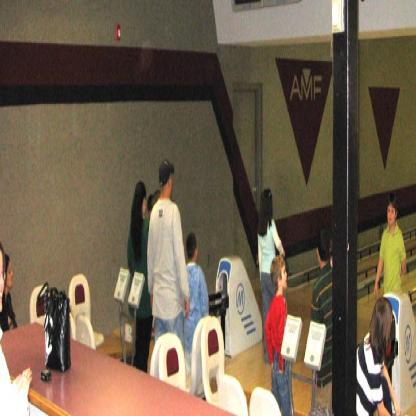
Scene: Indoor